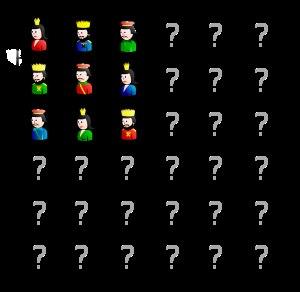
Un carré gréco-latin ou carré eulérien d'ordre n, sur deux ensembles G et L de chacun n symboles, est un tableau carré de n lignes et n colonnes, contenant les n² couples de L × G, et où toute ligne et toute colonne contient exactement une fois chaque élément de L et chaque élément de G. Il s'agit de la superposition de deux carrés latins orthogonaux l'un à l'autre. On dit aussi carré bilatin.
Le sudoku, est un jeu en forme de grille défini en 1979 par l’Américain Howard Garns, mais inspiré du carré latin, ainsi que du problème des 36 officiers du mathématicien suisse Leonhard Euler.